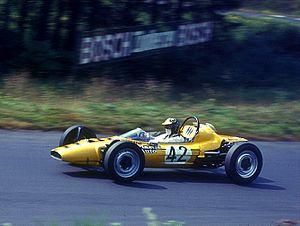
Extrapolation de la Formule Vee des années 60, la Formule Super Vee était une catégorie de monoplaces de course plus sophistiquées, empruntant obligatoirement divers éléments mécaniques Volkswagen de série.